King Ghidorah

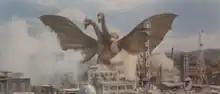
Shōwa Ghidorah

In its debut film, "Ghidorah, the Three-Headed Monster", Ghidorah is portrayed as an ancient extraterrestrial entity responsible for the destruction of the Venusian civilization, five thousand years before the film's events. Its attempt to destroy Earth is thwarted by the combined efforts of Godzilla, Rodan and Mothra.